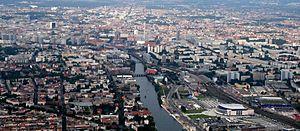
La gare de l'Est à Berlin est après la gare centrale et celle de Südkreuz, la troisième gare de la ville. Ouverte en 1842, elle fut d'abord appelée gare de Francfort, puis gare de Silésie. Elle changea de nom plus souvent que n'importe quelle autre gare à Berlin, ce qui peut conduire à une confusion avec l'actuelle gare centrale de Berlin ou l'ancienne gare de l'Est, fermée en 1882.